Tropical cyclones in 2014

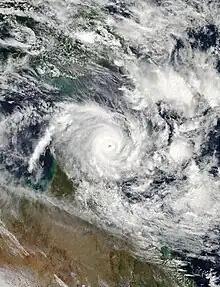
Cyclone Ita

In the month of March, 8 systems formed, of which 5 were named. Cyclone Hellen was one of the most powerful tropical cyclones in the Mozambique Channel on record, as well as the most intense of the 2013–14 South-West Indian Ocean cyclone season: however, it made landfall on Madagascar with winds of . In the Australian basin, "Cyclone Gillian" was the second most powerful cyclone of the 2013–14 Australian region cyclone season and the strongest in the basin in the last four years. "17F, Lusi, Mike, and 21F" formed in the South Pacific basin while "Caloy" formed in the West Pacific basin near the Philippines.